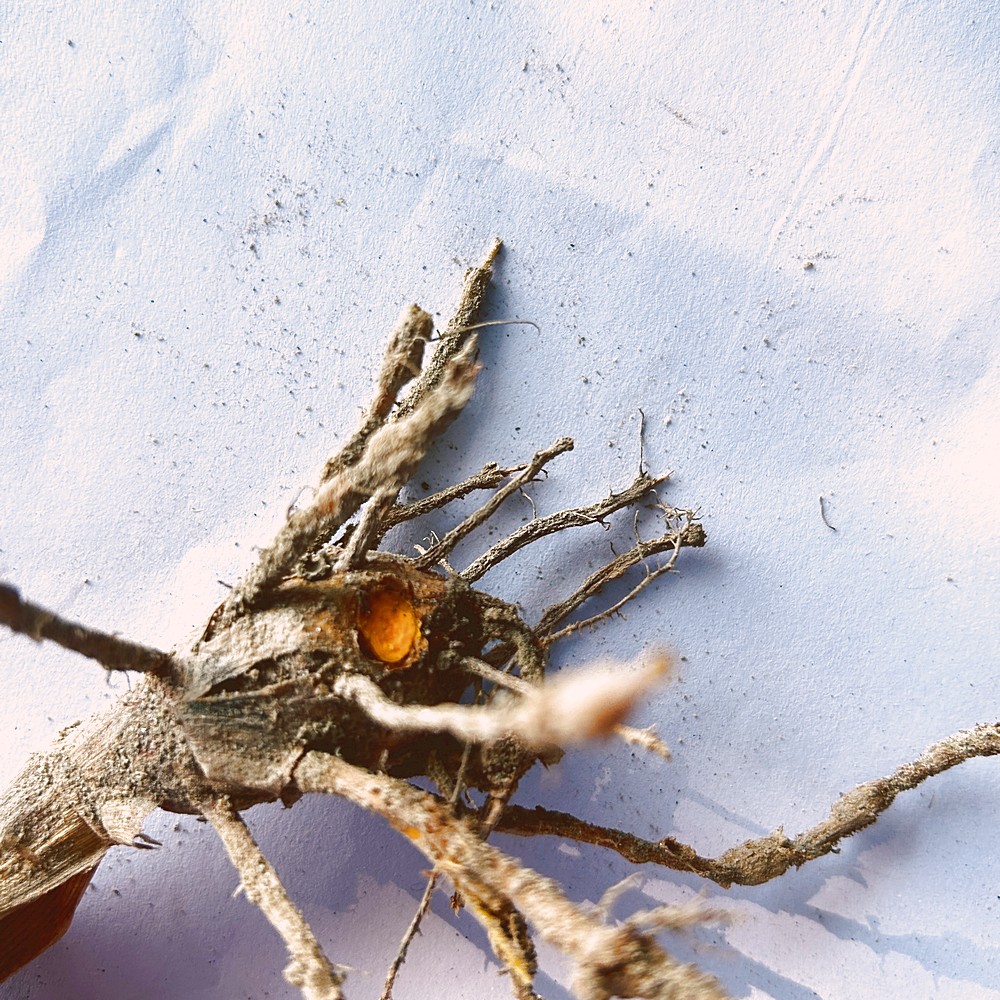
Label: Rhizome Disease Root